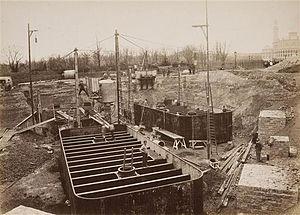
Musée d'Orsay
Pierre Lanith Petit, né le 15 août 1831 à Aups et mort le 16 février 1909 à Paris, est un photographe français.